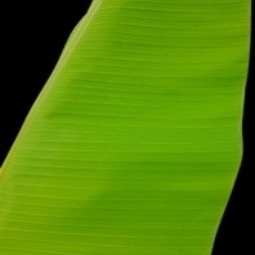
Label: Healthy